Jose Abad Santos Avenue

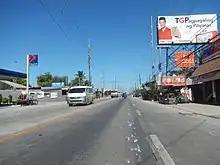
The road eastbound in Dinalupihan

The road starts on Pan-Philippine Highway (N1/AH26) in the city of Gapan in Nueva Ecija. It enters San Isidro where the road turns westward. A few meters is Cabiao where the road continues straightforward, again turning westward then eastward, entering Pampanga, and passes through Pampanga River. It then passes through residential areas and institutions within the municipalities of Arayat, Santa Ana, and Mexico before entering San Fernando. The road turns west at the Santo Domingo Circle in Santa Ana and turns south at its intersection with Arayat–Mexico Road in Mexico "poblacion". The SM City Pampanga and Robinson Starmills malls can be seen on a boundary between Mexico and City of San Fernando. It intersects with North Luzon Expressway after passing these two malls. It crosses MacArthur Highway through Dolores Flyover, continues on a straight route, with its city proper being visible from the highway, with another flyover named Lazatin Flyover through Lazatin Boulevard. A few meters past the flyover is San Fernando Central Transport Terminal. The city's welcome sign could be located on this portion and after it, the highway enters Bacolor.